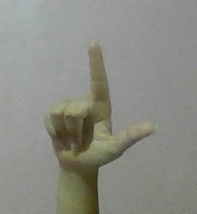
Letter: laam